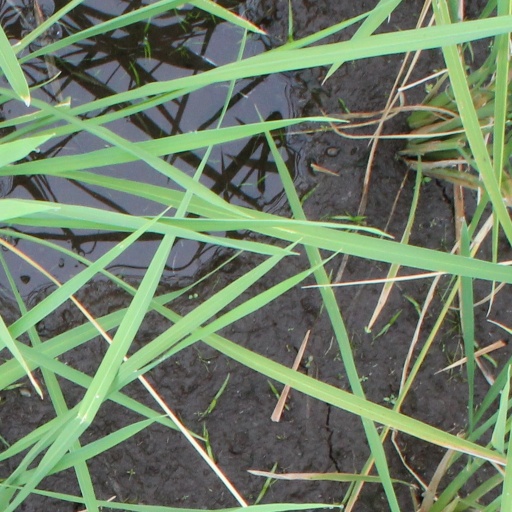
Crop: rice